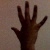
The image shows a hand gesture representing the number 5 in Indian Sign Language.